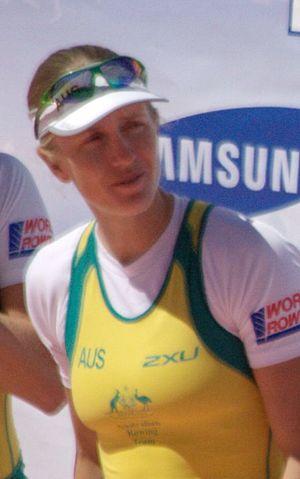
Kerry Hore est une rameuse australienne née le 3 juillet 1981 à Hobart.